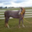
Label: horse